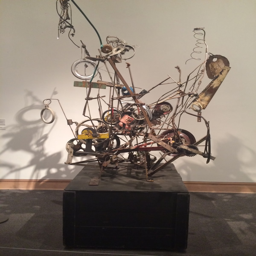
essay on the metropolitan museum of art